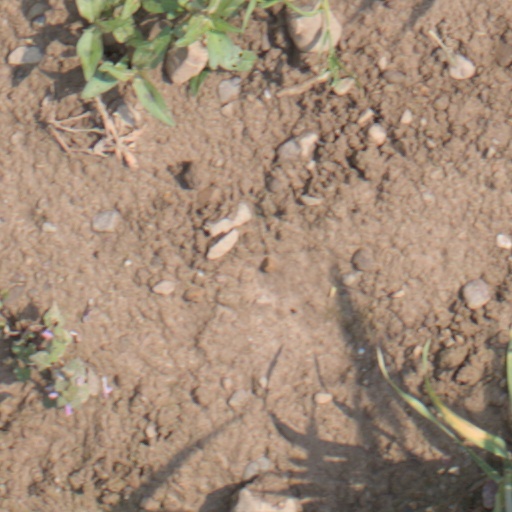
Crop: wheat